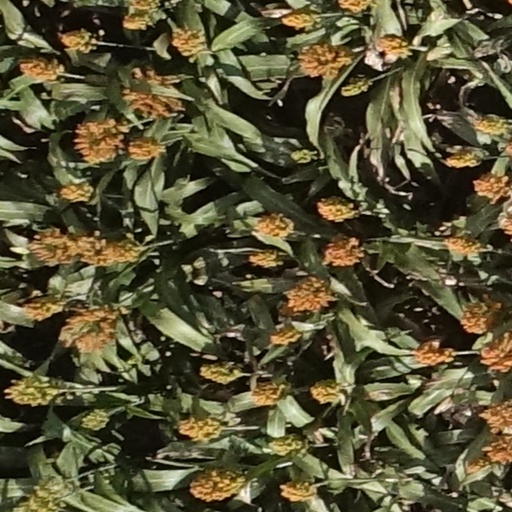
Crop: sorghum